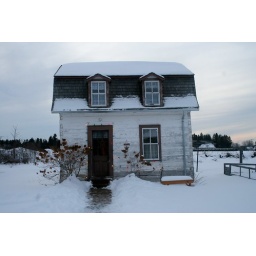
According to the guide, this house was lived in until 1980 and it never had electricity or running water.